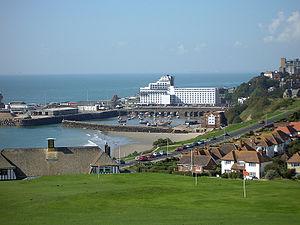
Tunnel est une série télévisée franco-britannique en 24 épisodes de 45 minutes diffusée entre le 16 octobre 2013 et le 14 décembre 2017 sur Sky Atlantic, et entre le 11 novembre 2013 et le 18 juin 2018 sur Canal+. En Belgique et au Luxembourg, la série a été diffusée sur BeTV.